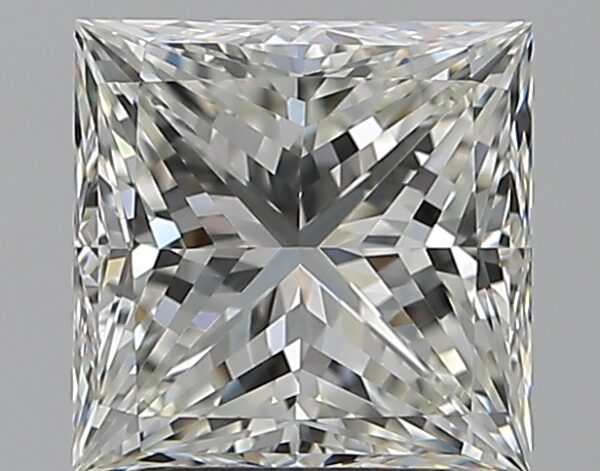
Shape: princess
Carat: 2.5
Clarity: VVS1
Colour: I
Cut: EX
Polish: EX
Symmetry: EX
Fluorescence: F
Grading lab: GIA
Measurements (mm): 7.32 x 7.3 x 5.38